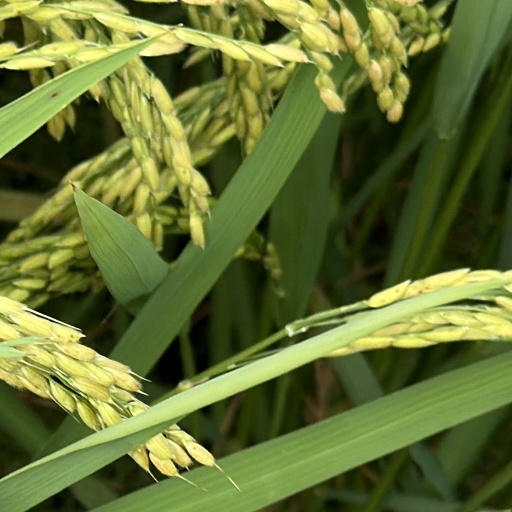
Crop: rice